Honest (film)

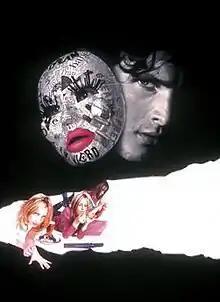
Poster

Honest is a drama crime film released in 2000. The film was the directorial debut of ex-Eurythmics member Dave Stewart and starred Peter Facinelli and three members of the British/Canadian girl group All Saints: Melanie Blatt and sisters Nicole and Natalie Appleton.